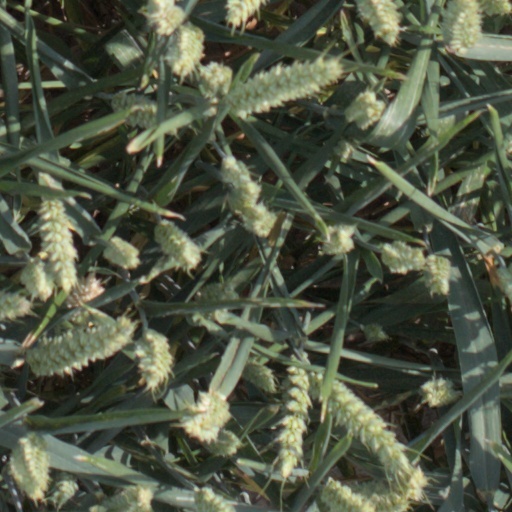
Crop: wheat